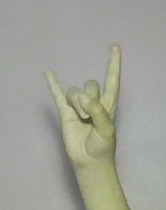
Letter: la